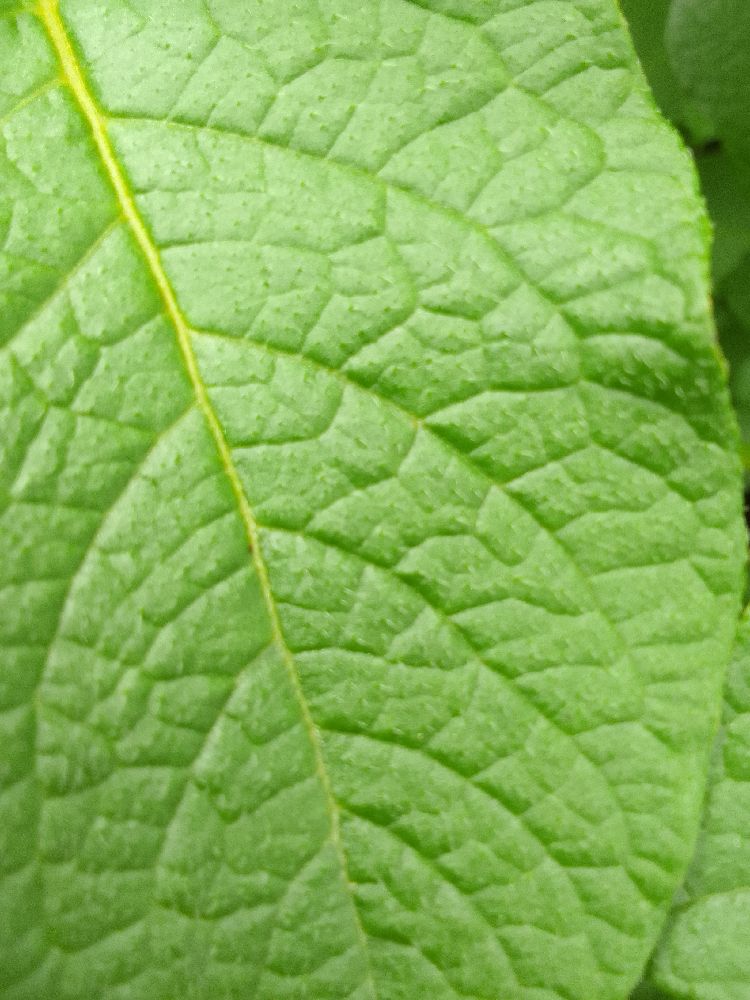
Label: Healthy